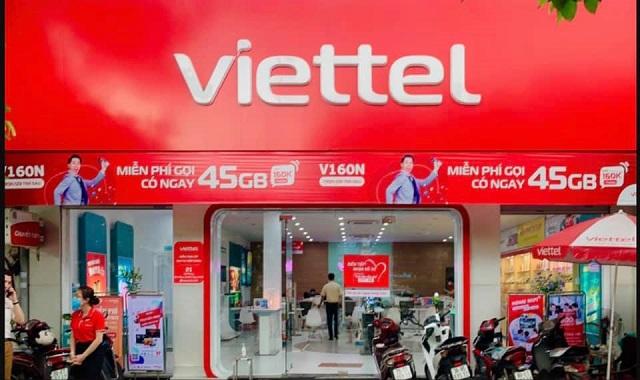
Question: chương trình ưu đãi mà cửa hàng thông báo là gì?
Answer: chương trình ưu đãi là miễn phí gọi và nhận được 45 g b